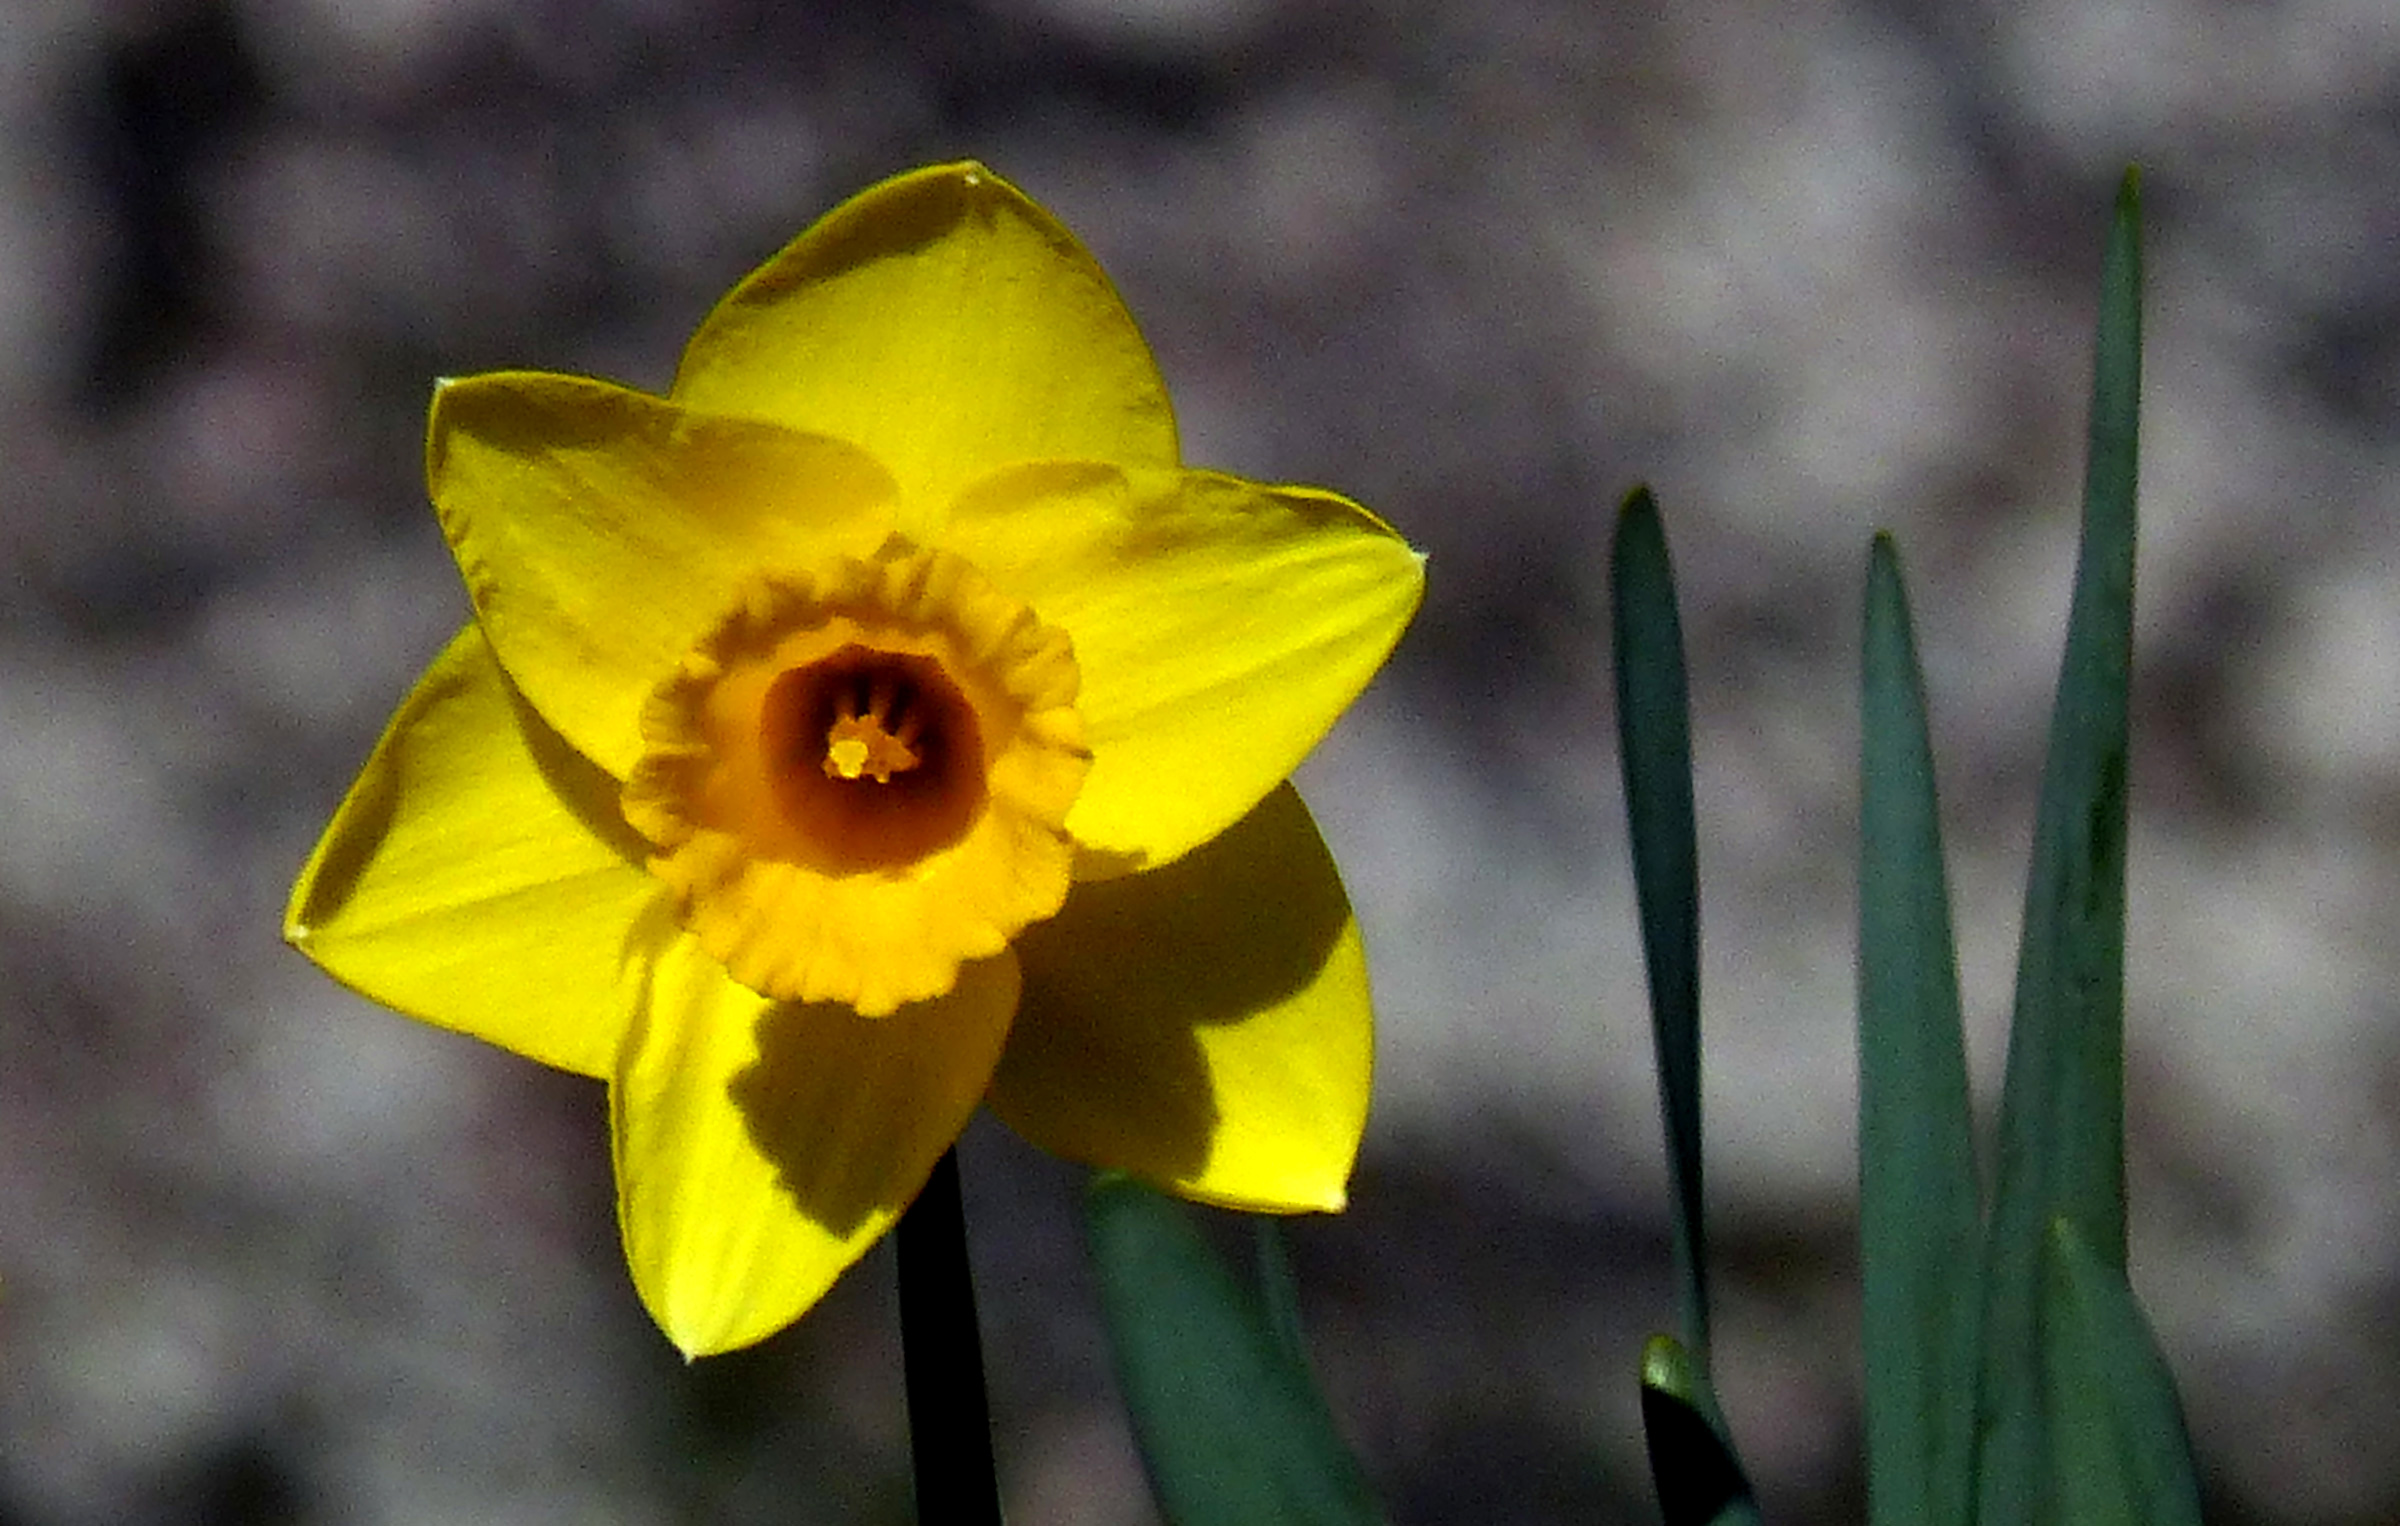
plant, flower, petal, yellow, flora, wildflower, yellowflowers, daffodils, narcissus, panasonicdmcfz200, macro photography, flowering plant, plant stem, land plant